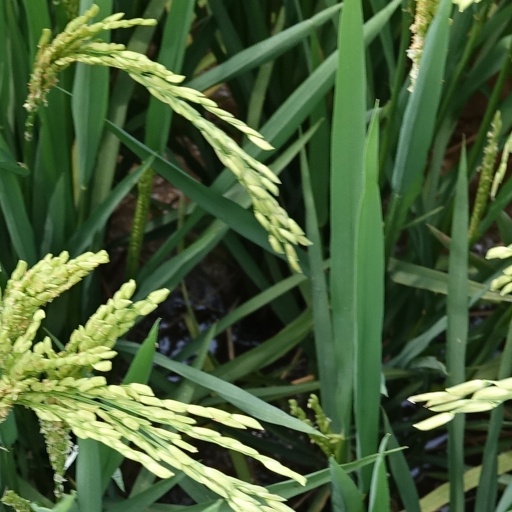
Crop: rice